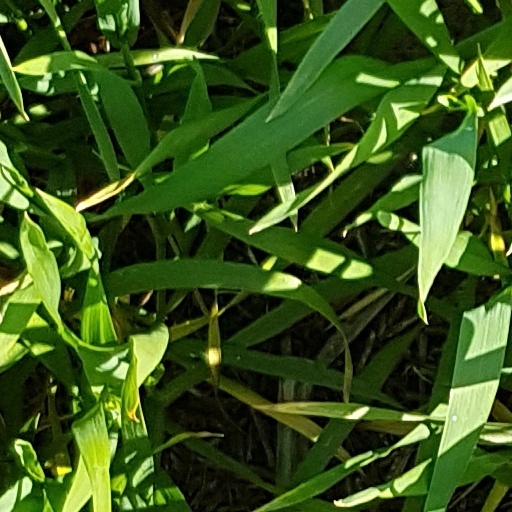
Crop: wheat